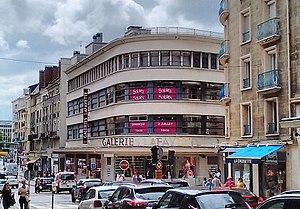
Création de l'architecte Georges Feray en 1953 pour les Nouvelles Galeries, rue du Général-Leclerc, de Rouen.
La rue du Général-Leclerc est une des principales artères de Rouen.
Georges Feray, né le 16 juillet 1892 à Dieppe et mort le 21 mars 1965 à Dieppe est un architecte français.